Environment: real
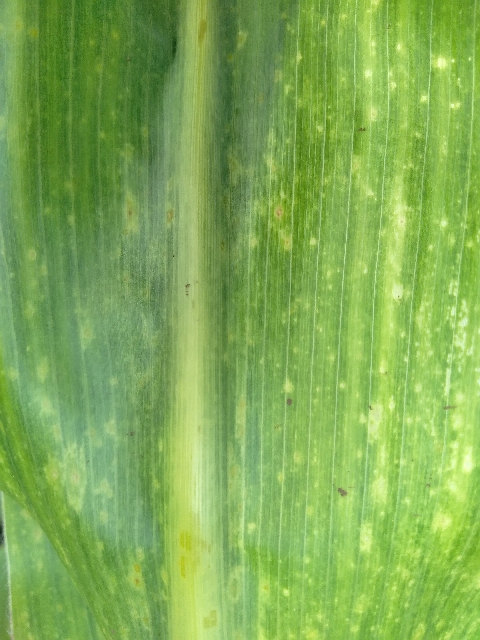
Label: lethal_necrosis